Piazza dei Miracoli

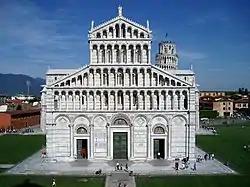
Pisa Cathedral façade

The Piazza del Duomo is dominated by Pisa Cathedral (the Duomo), the medieval cathedral of the Archdiocese of Pisa, dedicated to Santa Maria Assunta (Saint Mary of the Assumption). The cathedral has two aisles on either side of the nave. The transept consists of three aisles. The church is known also as the "Primatial", the archbishop of Pisa having been a Primate since 1092.